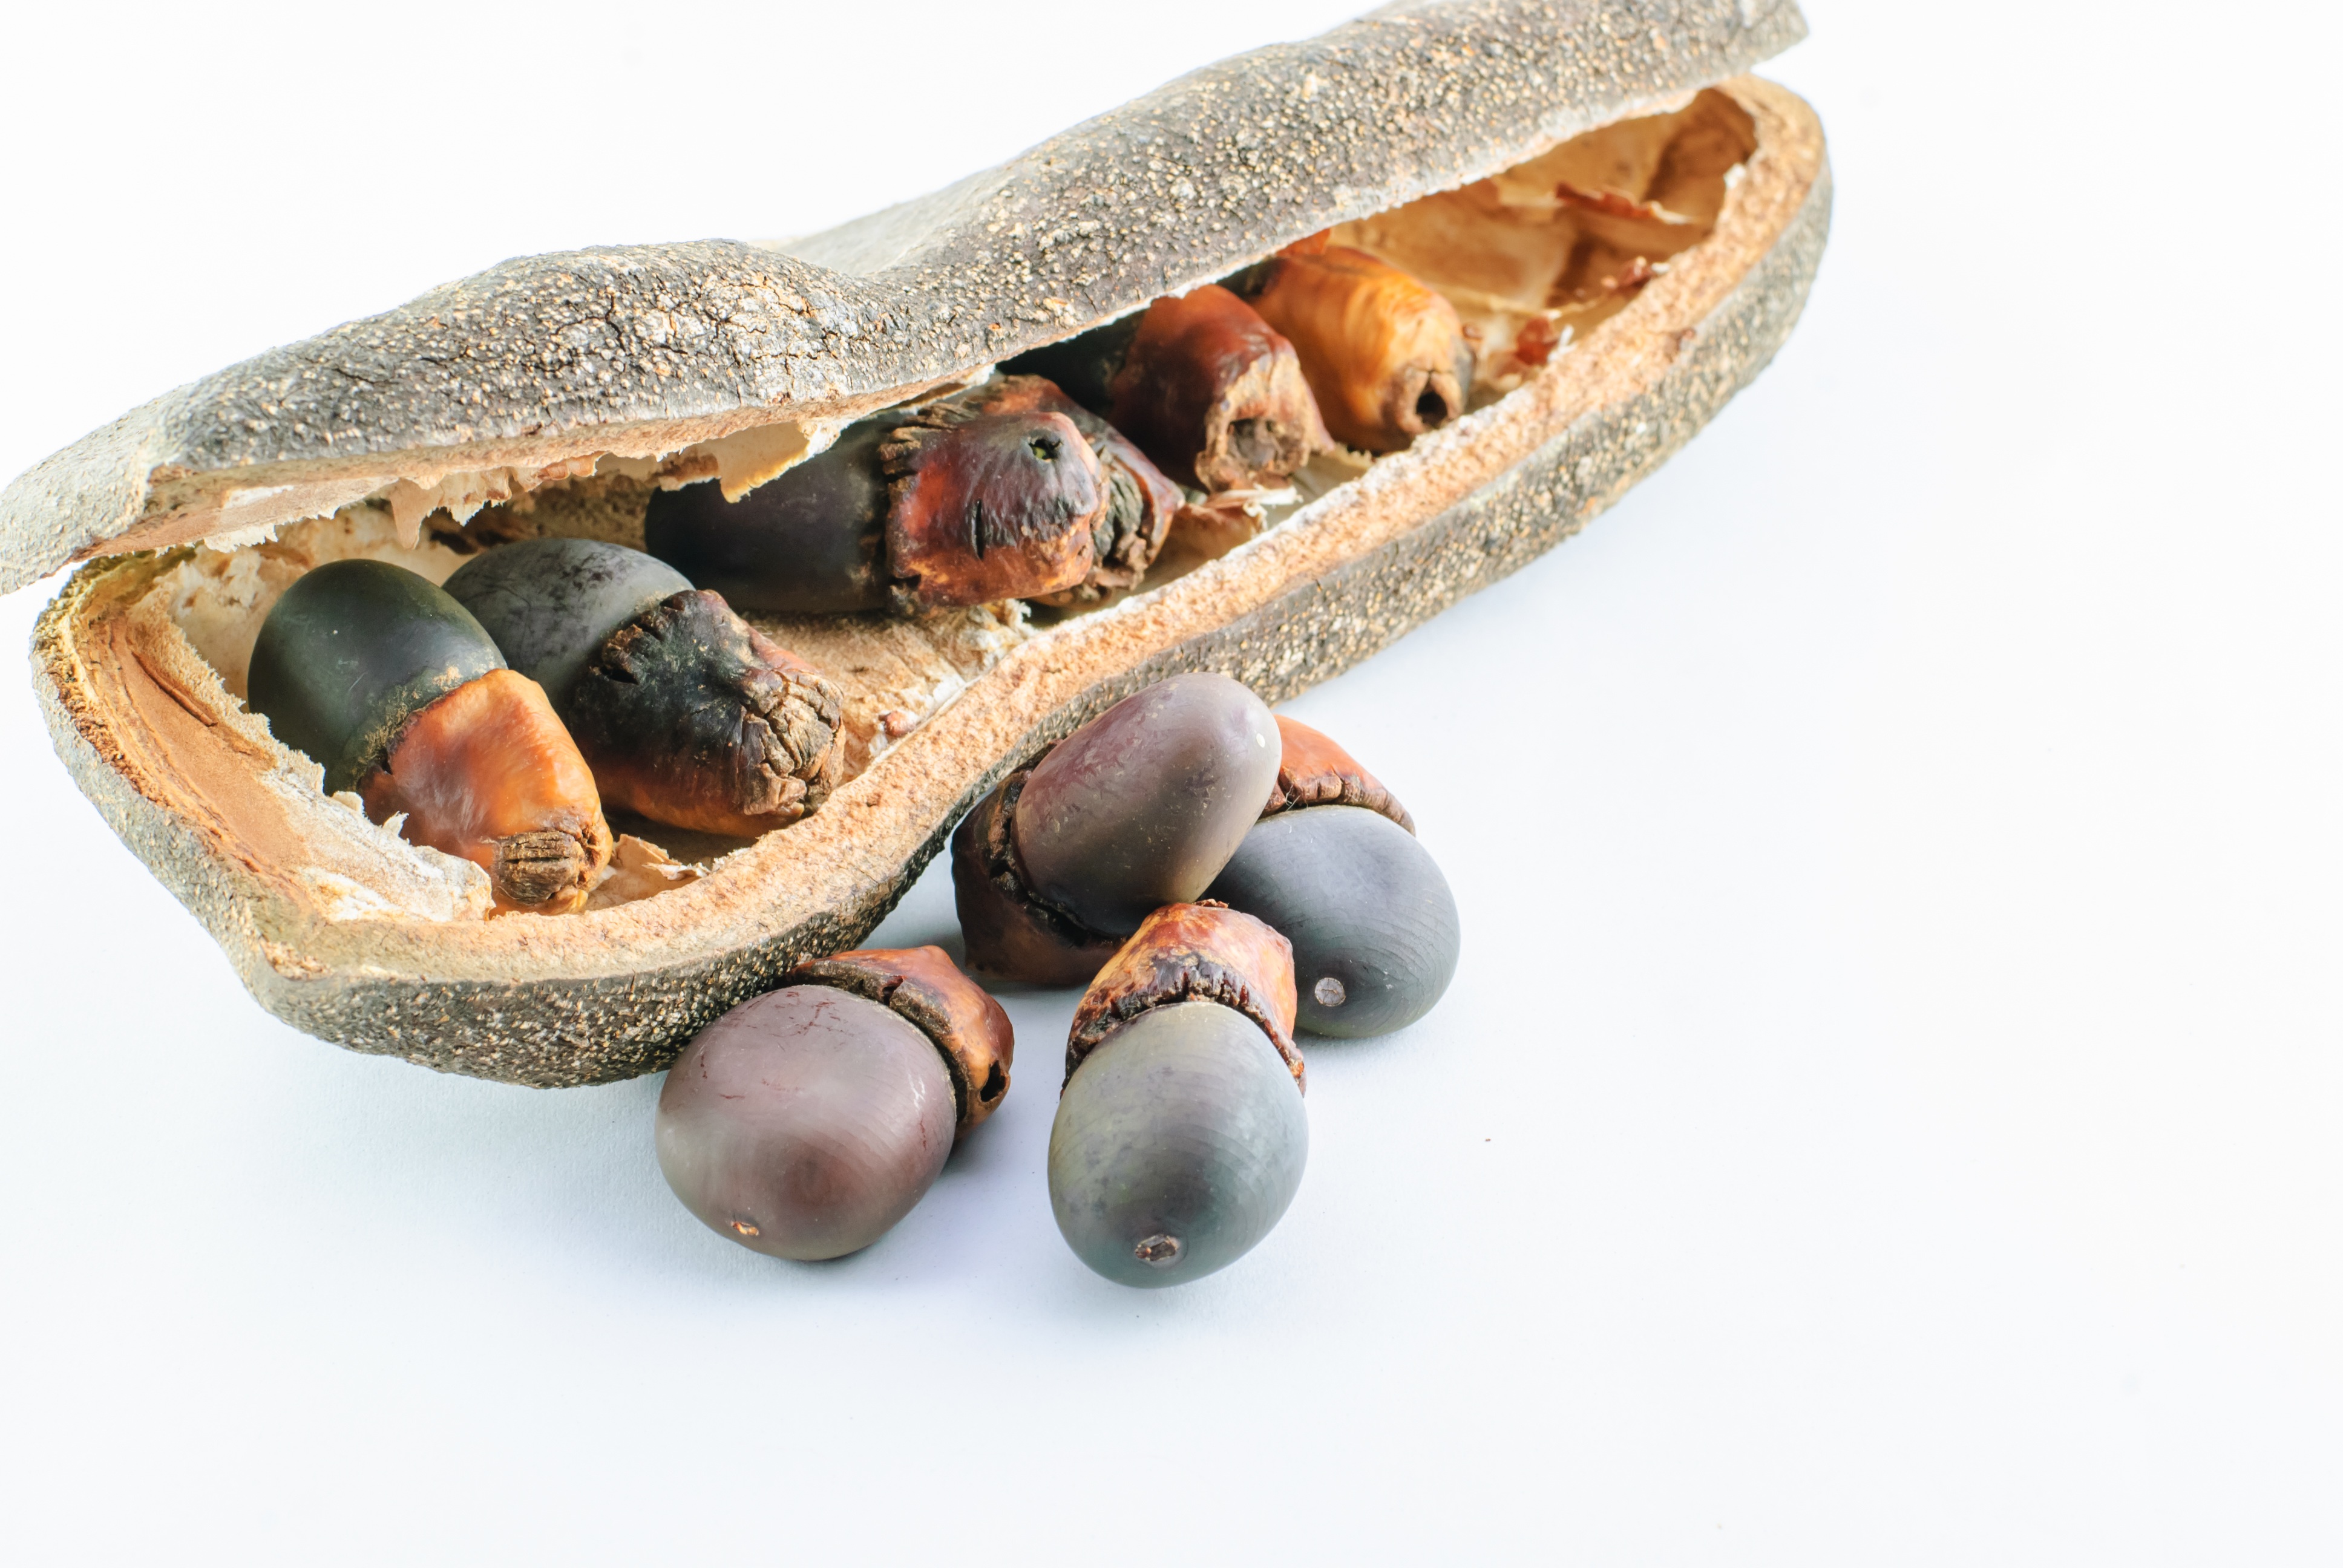
growth, plant, seed, environment, young, food, produce, environmental, agriculture, seedling, jewellery, flowering plant, land plant, fashion accessory